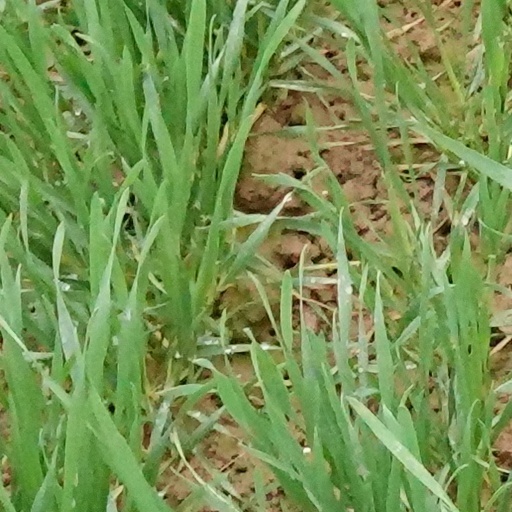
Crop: wheat